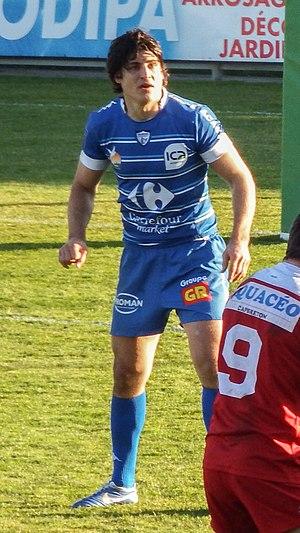
David Skrela, né le 2 mars 1979 à Toulouse, est un joueur français de rugby à XV qui a évolué aux postes de demi d'ouverture, de centre voire d'arrière. International français, il a joué notamment pendant sa carrière dans les clubs de Colomiers rugby, du Stade français et du Stade toulousain.